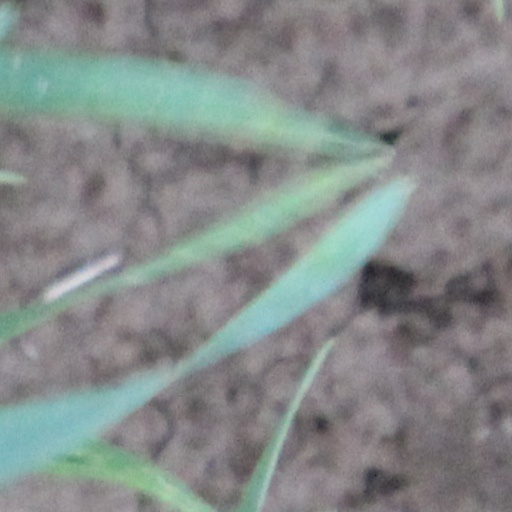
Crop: wheat